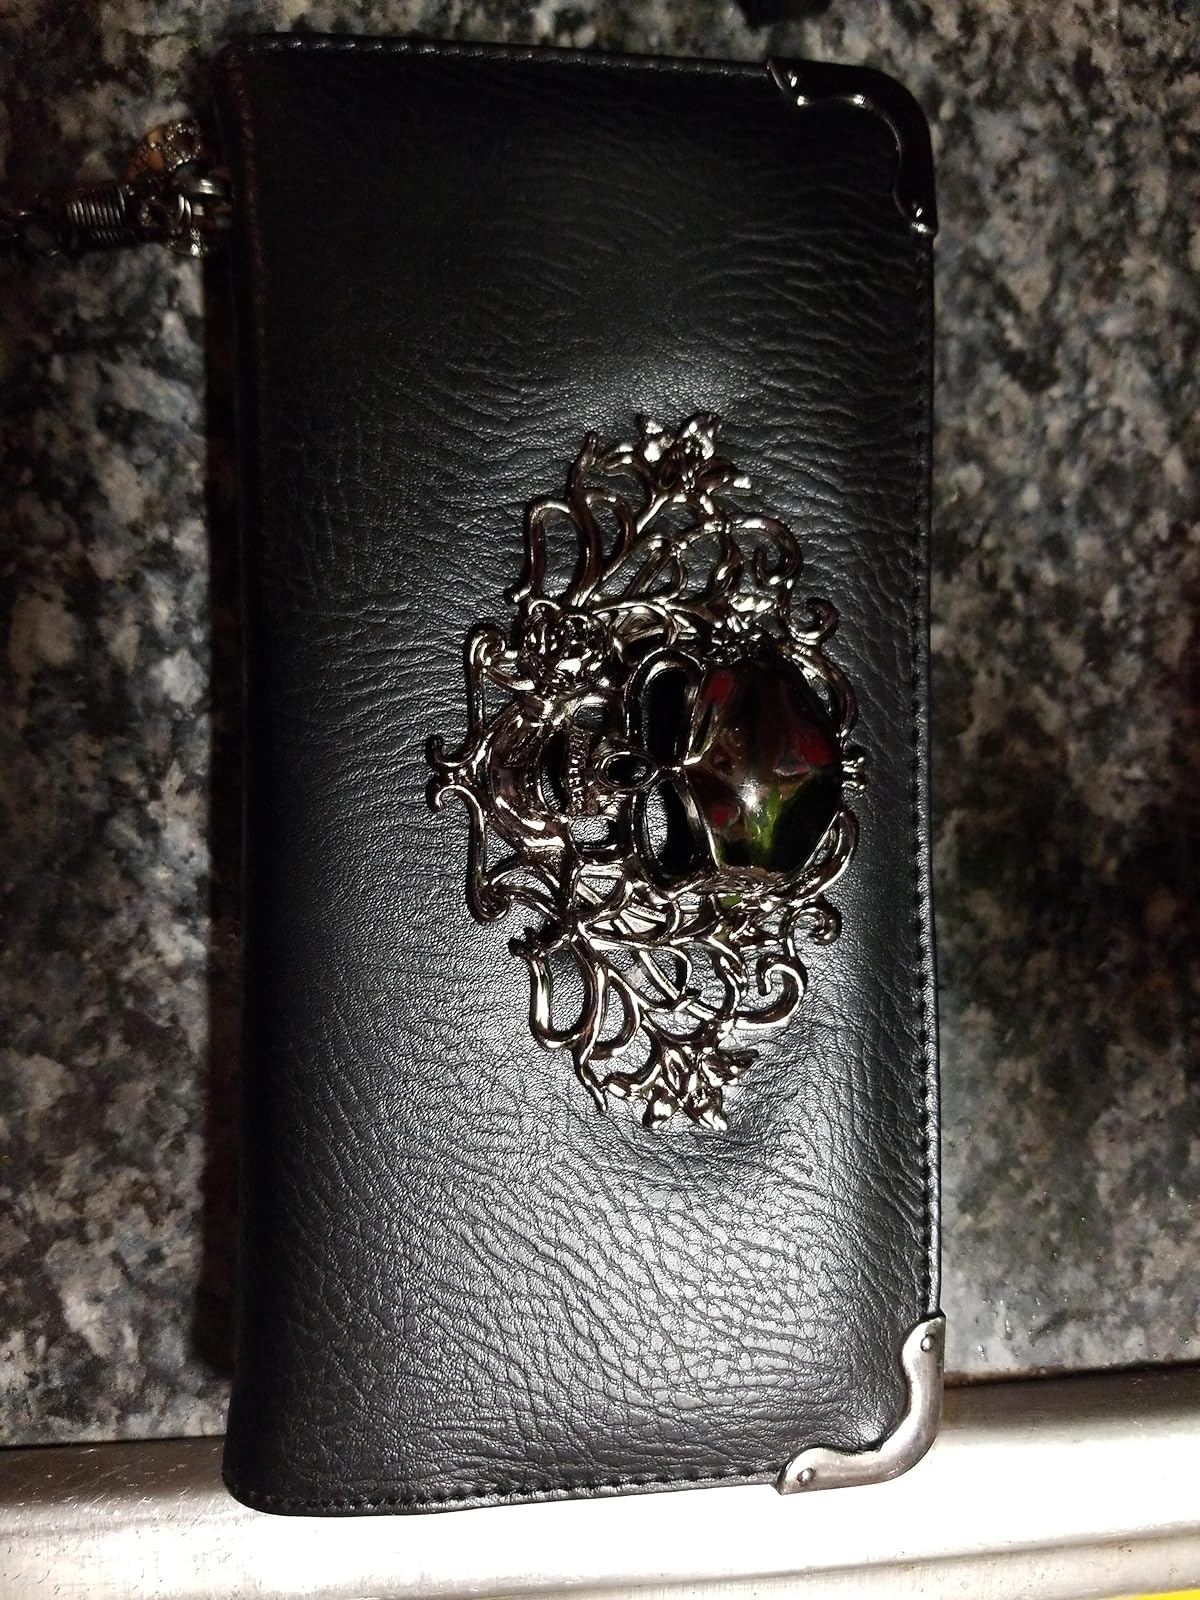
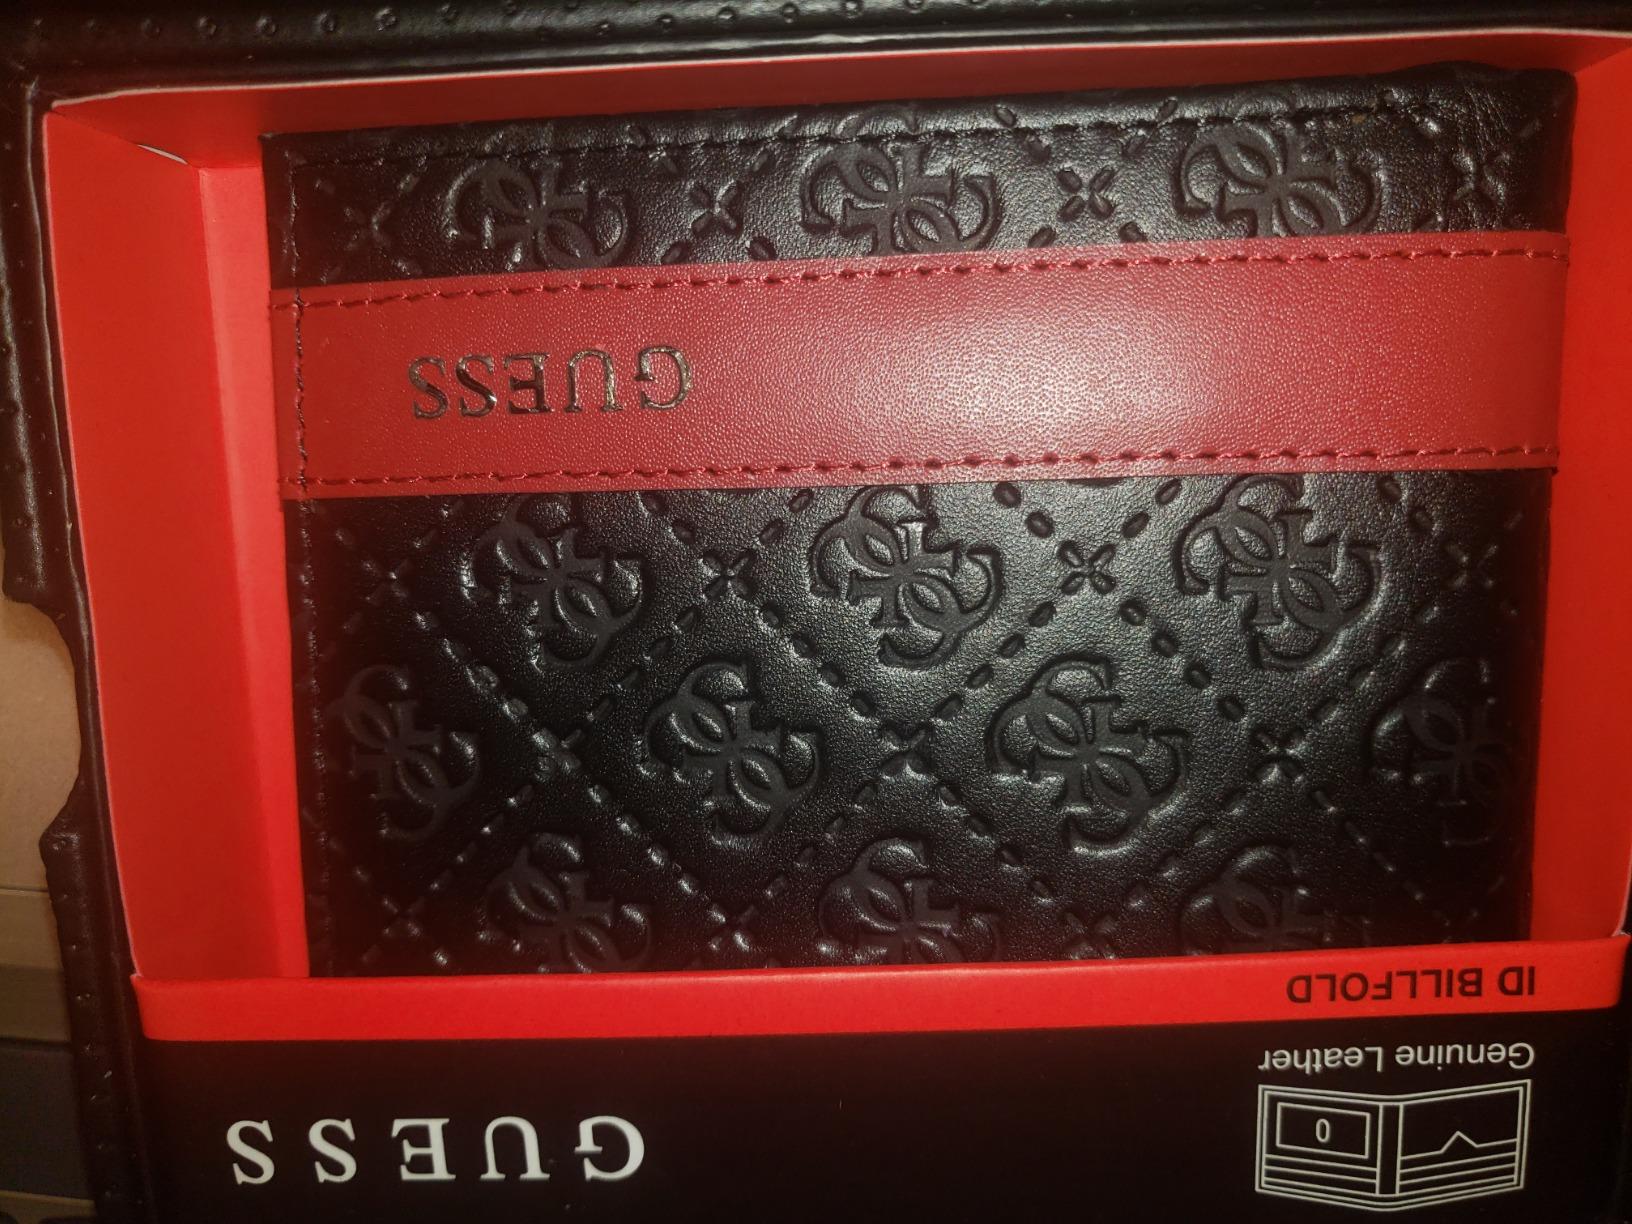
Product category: accessories_wallet
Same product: no